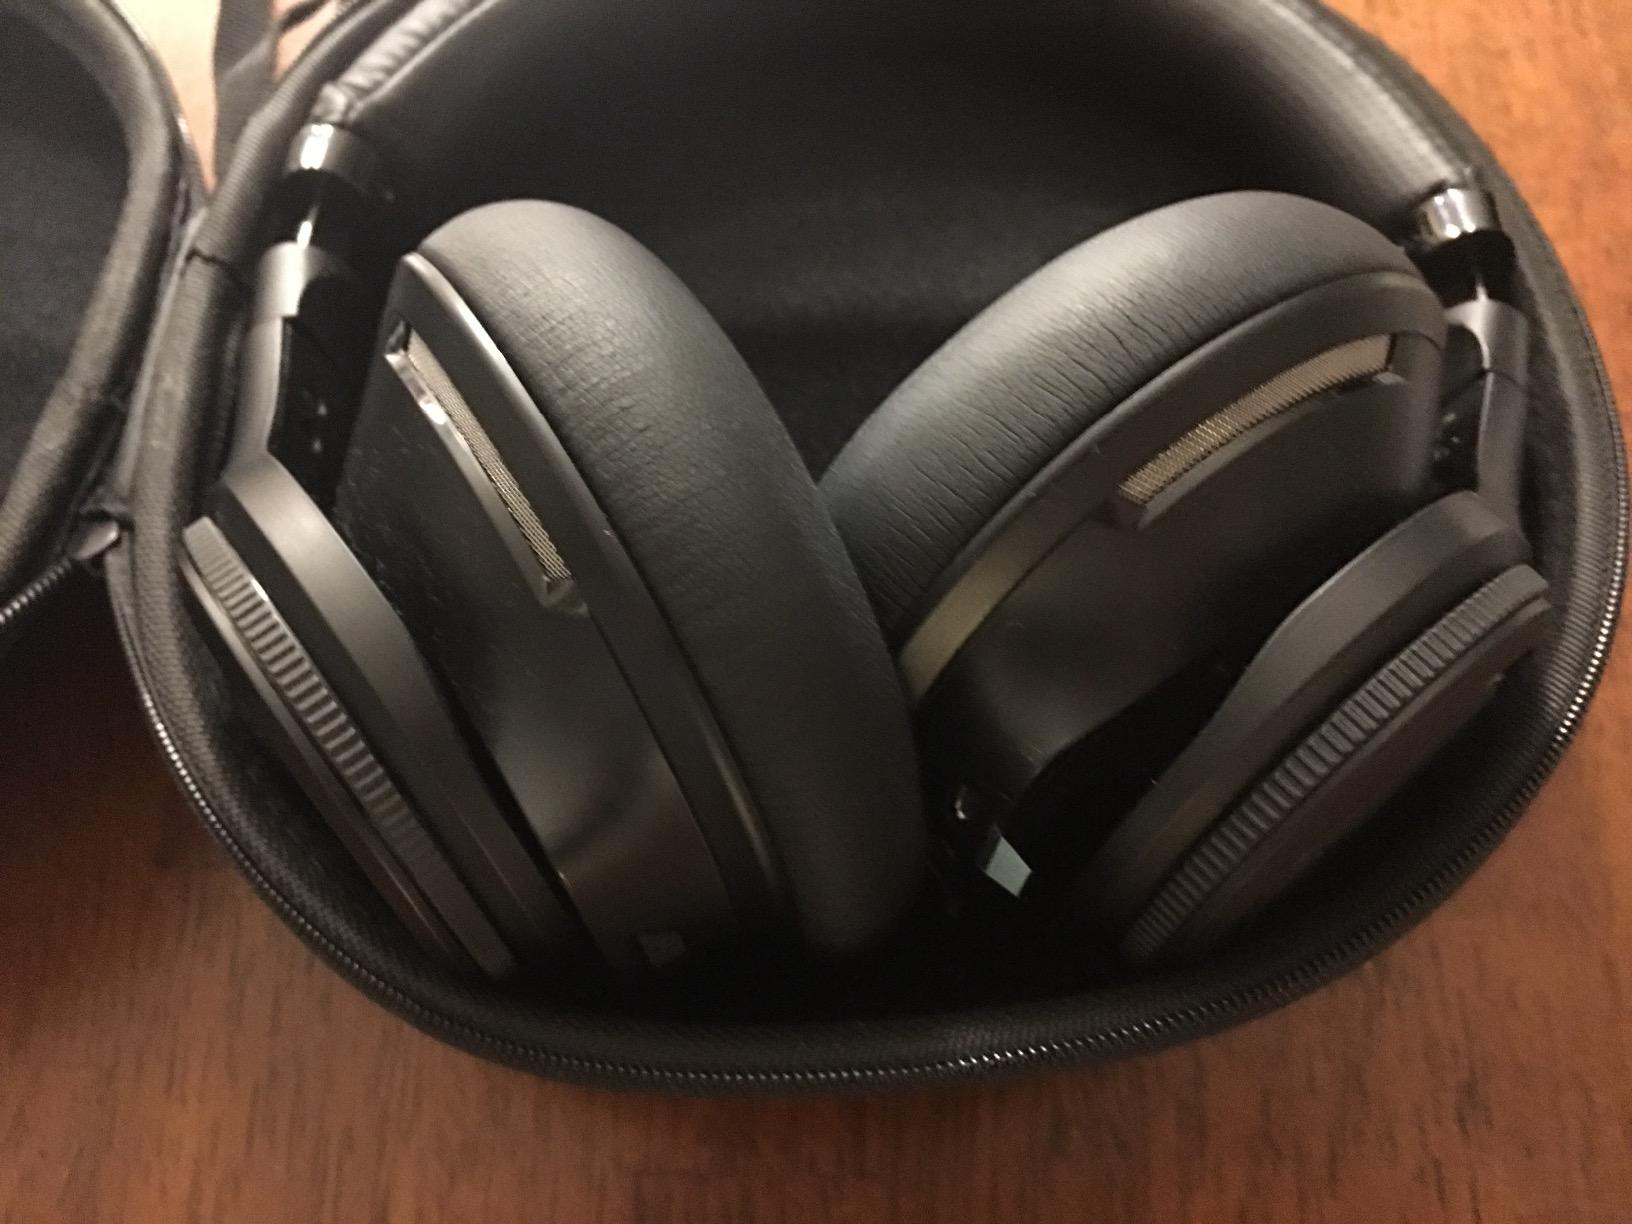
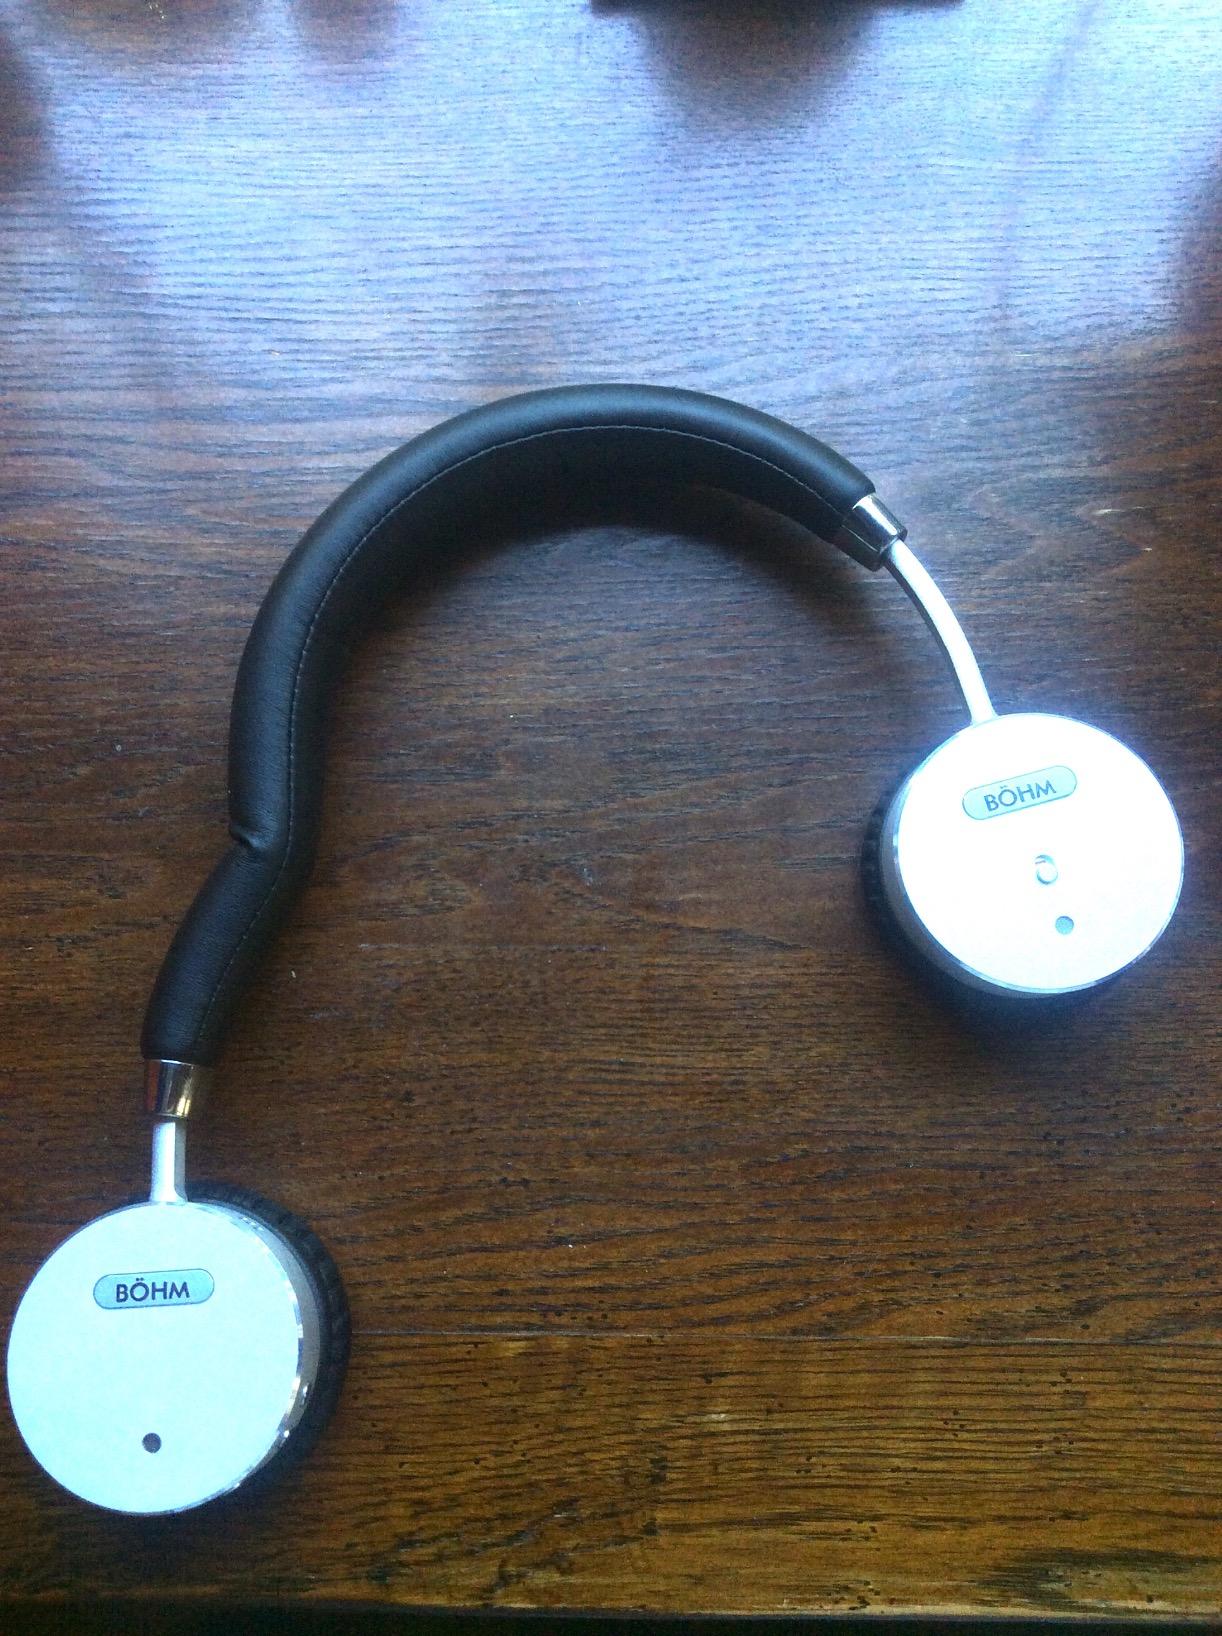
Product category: headphones
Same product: no